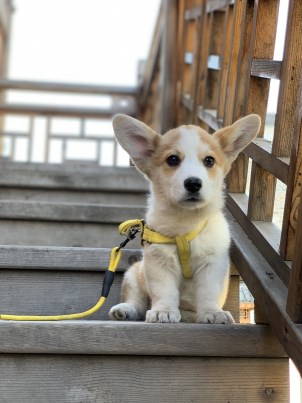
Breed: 2909-n000116-Cardigan